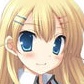
Portrait style: Anime Portrait